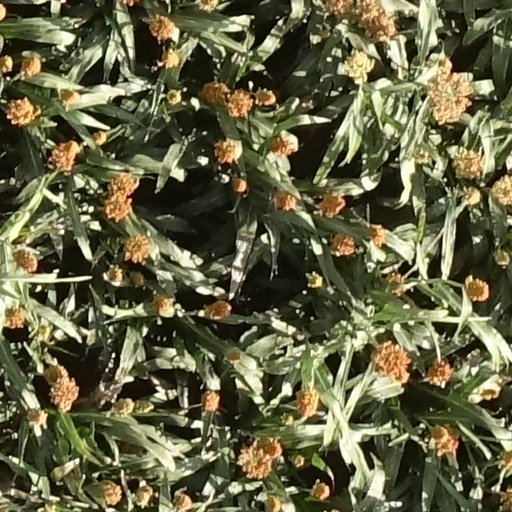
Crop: sorghum